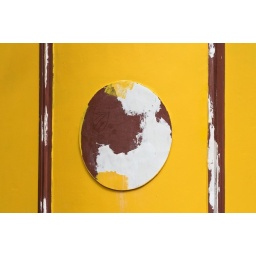
A yellow wall with partly painted sections in Paris, France.